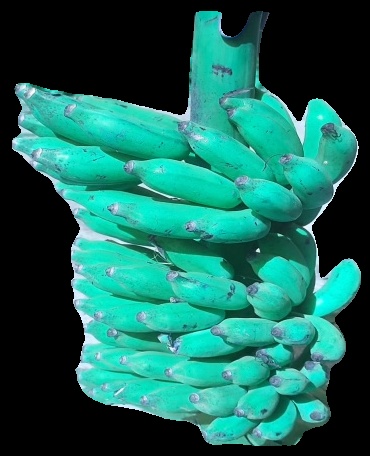
Variety: elakki-bale
Grade: grade3